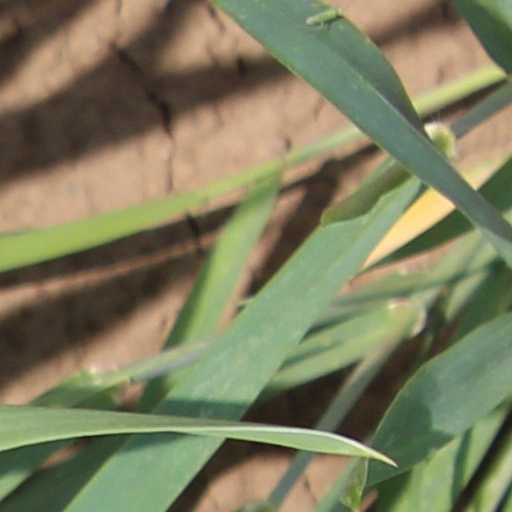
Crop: wheat